Introduced species

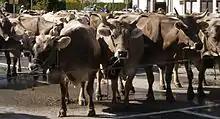
Cattle "Bos primigenius taurus" introduced but not naturalized worldwide

An introduced species, alien species, exotic species, adventive species, immigrant species, foreign species, non-indigenous species, or non-native species is a species living outside its native distributional range, but which has arrived there by human activity, directly or indirectly, and either deliberately or accidentally. Non-native species can have various effects on the local ecosystem. Introduced species that become established and spread beyond the place of introduction are considered naturalized. The process of human-caused introduction is distinguished from biological colonization, in which species spread to new areas through "natural" (non-human) means such as storms and rafting. The Latin expression neobiota captures the characteristic that these species are "new" biota to their environment in terms of established biological network (e.g. food web) relationships. Neobiota can further be divided into neozoa (also: neozoons, sing. neozoon, i.e. animals) and neophyta (plants).